Junkers K 37

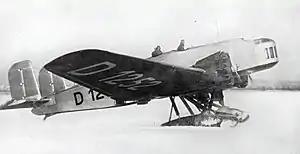

The Junkers S 36 was a twin-engine mail plane developed in Germany in the late 1920s that was further developed in Sweden as a multi-role military aircraft, albeit unsuccessfully, under the designation K 37. The design itself was a low-wing cantilever monoplane of largely conventional design, featuring twin tails and fixed, tailwheel undercarriage. Construction was metal throughout and skinned, in typical Junkers fashion, with corrugated duralumin. The engines were mounted in nacelles on the wings, and the crew was accommodated in three open cockpits, including one in the very nose of the aircraft.